Occupancy sensor

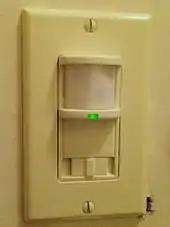
An indoor light switch equipped with PIR-based occupancy sensor

An occupancy sensor is an indoor device used to detect the presence of a person. Applications include automatic adjustment of lights or temperature or ventilation systems in response to the quantity of people present. The sensors typically use infrared, ultrasonic, microwave, or other technology. The term encompasses devices as different as PIR sensors, hotel room keycard locks and smart meters. Occupancy sensors are typically used to save energy, provide automatic control, and comply with building codes.